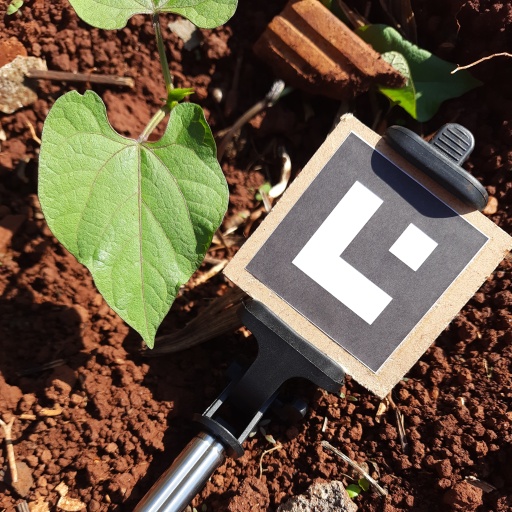
Observations: wavy surface, eating holes in the edge, under sunlight